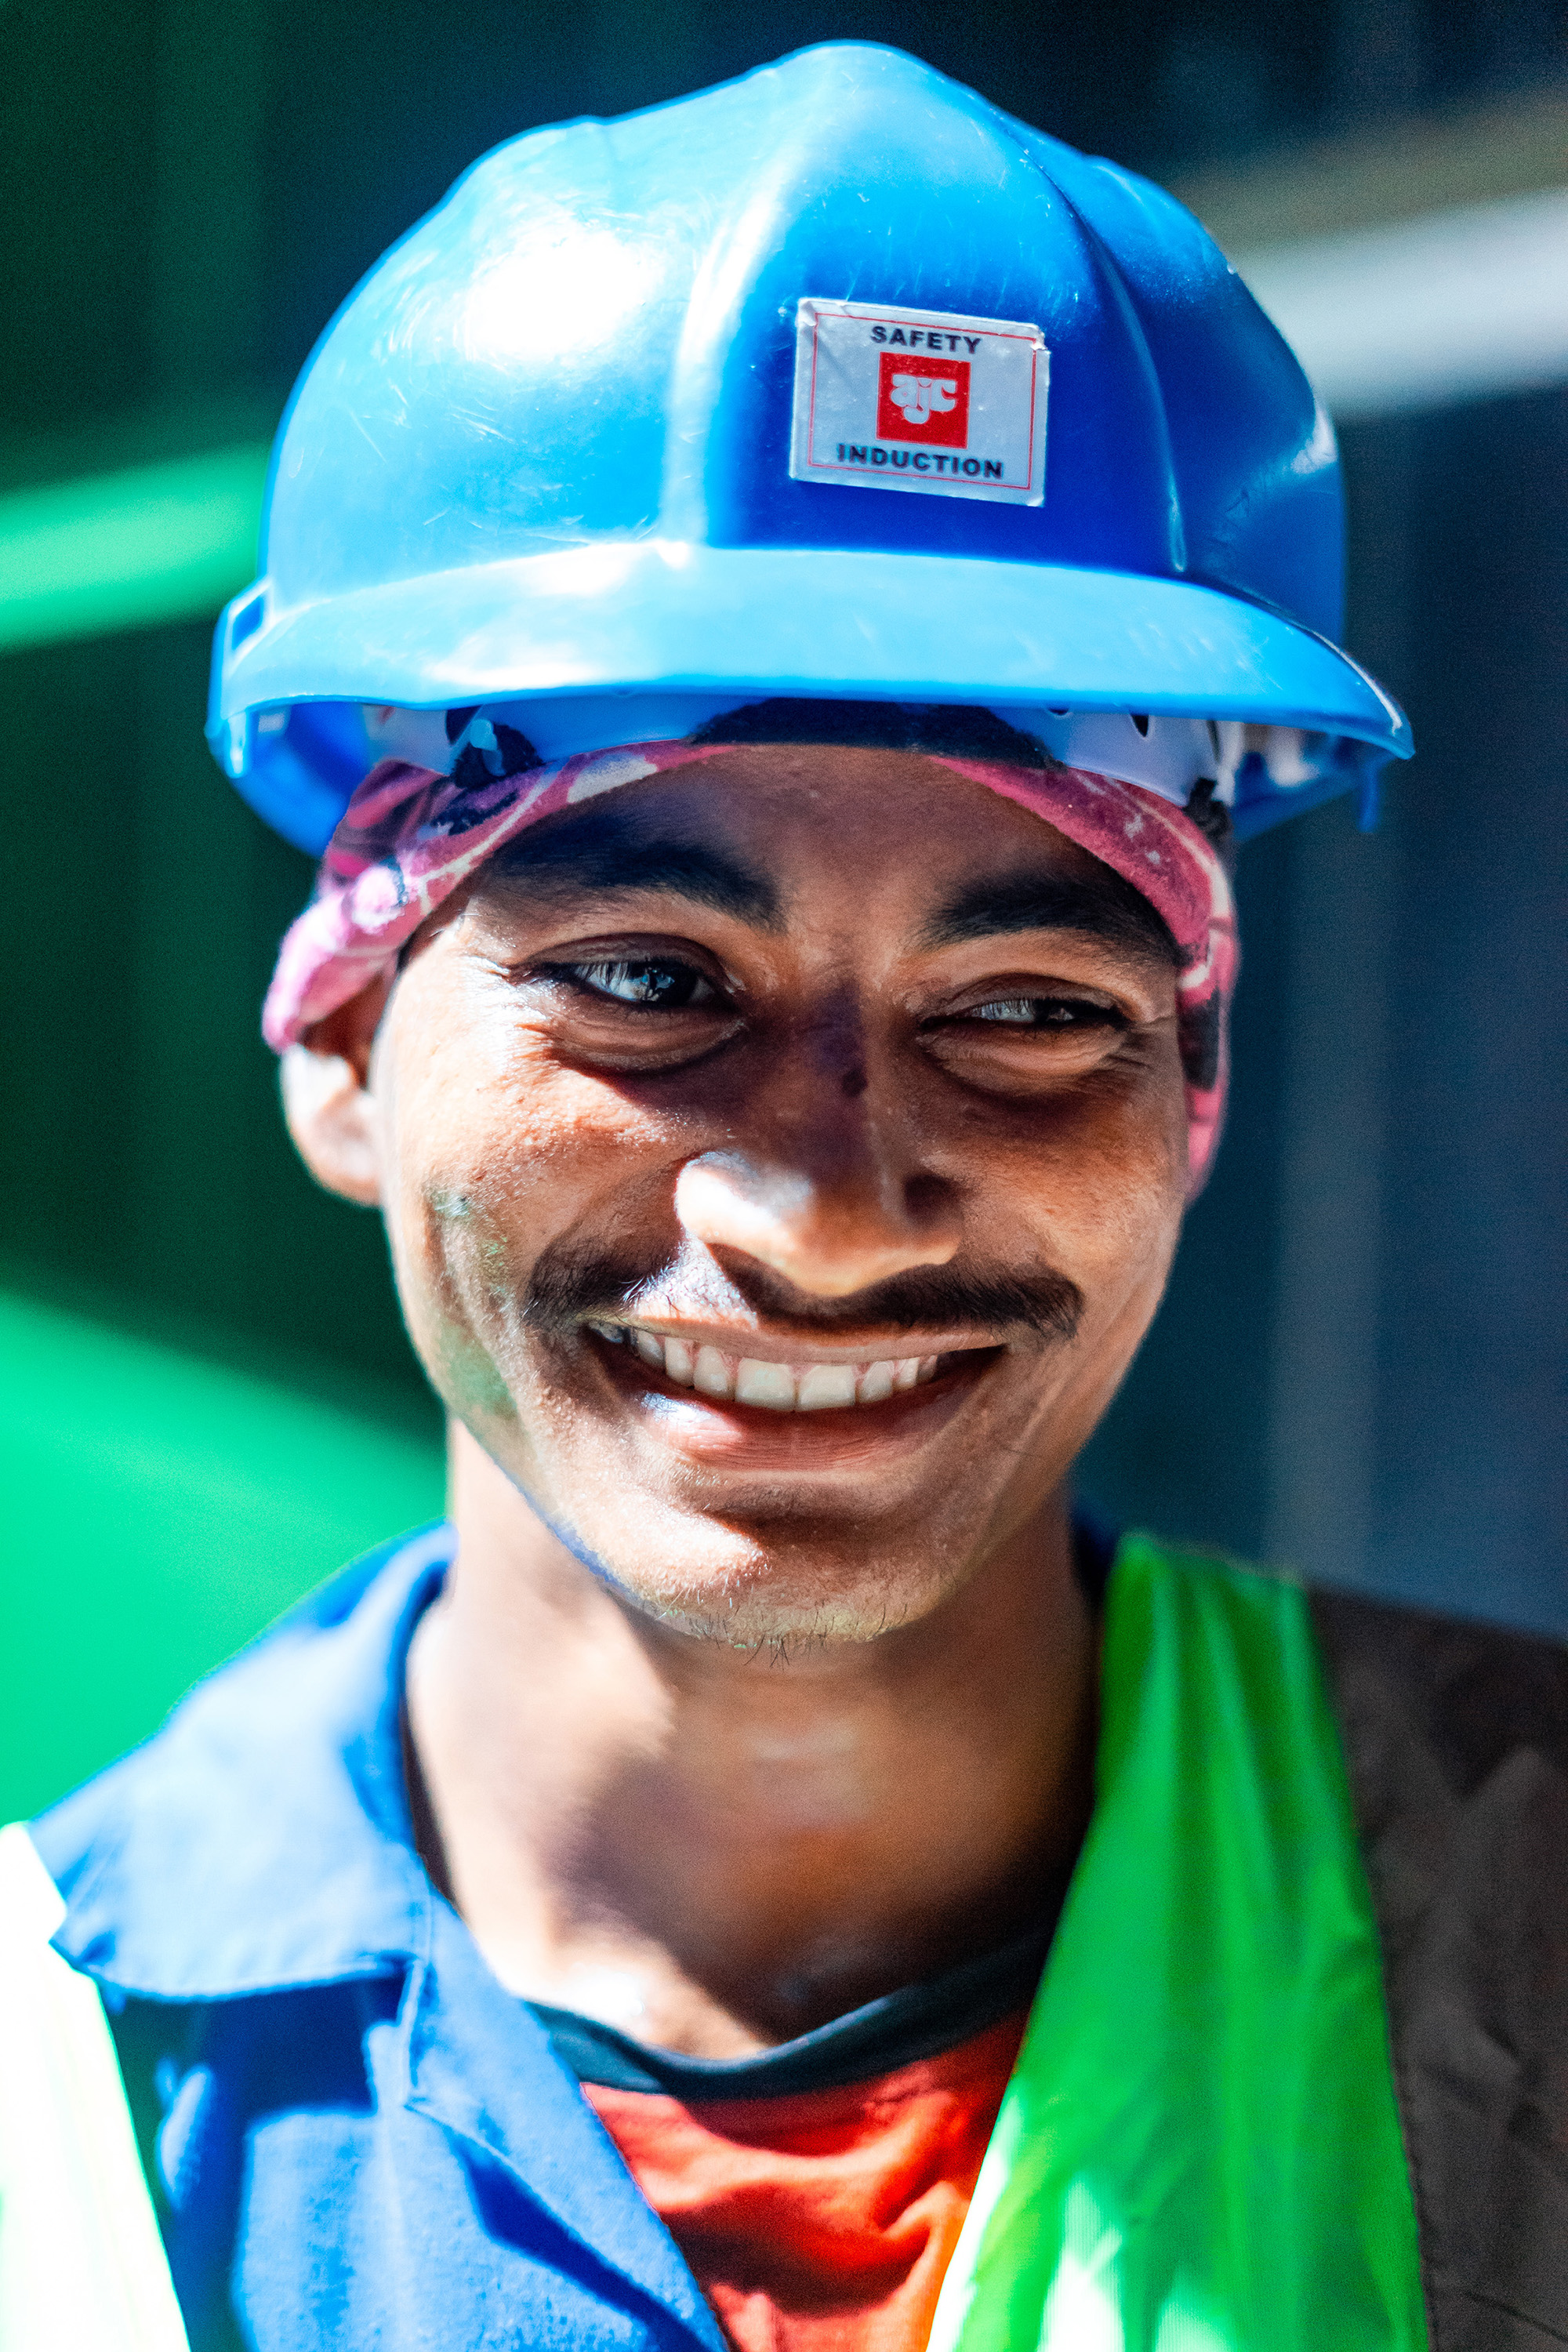
personal protective equipment, hard hat, helmet, hat, headgear, fashion accessory, photography, smile, cap